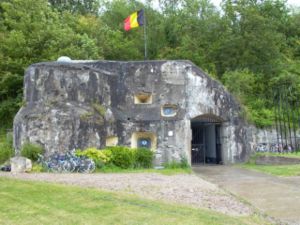
Fort Eben-Emael
Fortets hovedindgang
Eben-Emael var en belgisk fæstning mellem Liège og Maastricht i nærheden af Albert kanalen. Det havde en vigtig placering i det belgiske forsvar ved den tyske grænse. Det blev bygget i 1931–1935, og havde ry for at være umuligt at gennemtrænge. Men den 10. maj 1940 landede 78 faldskærmsjægere fra den 7. flyver division oven på fæstningen med svævefly af typen DFS 230. Dagen efter blev de forstærket med det tyske 151. infanteriregiment. Kl. 13.30 den 11. maj overgav fæstningen sig, og 1.200 belgiske soldater blev taget til fange.